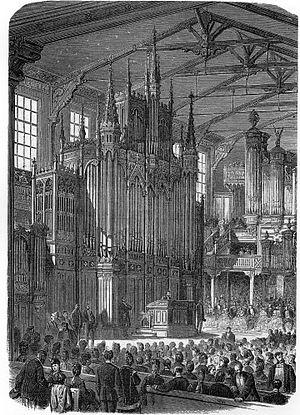
Second orgue de John Hopwood dans l'atelier d'Aristide Cavaillé-Coll, avenue de Maine (gravure publié dans L'Illustration [XXVIII], n° 1411, 12 mars 1870, p. 195